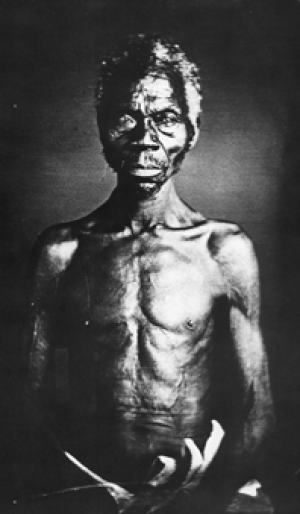
Jean Louis Rodolphe Agassiz, né à Môtiers le 28 mai 1807 et mort à Cambridge le 14 décembre 1873, est un botaniste, zoologiste, ichtyologiste et géologue américano-suisse. Il fut l'un des premiers scientifiques américains de renommée mondiale. Il est connu pour être l'un des rares zoologues ayant milité contre la théorie de l'évolution et pour avoir décrit plusieurs espèces de poissons fossiles tels que le Mégalodon.